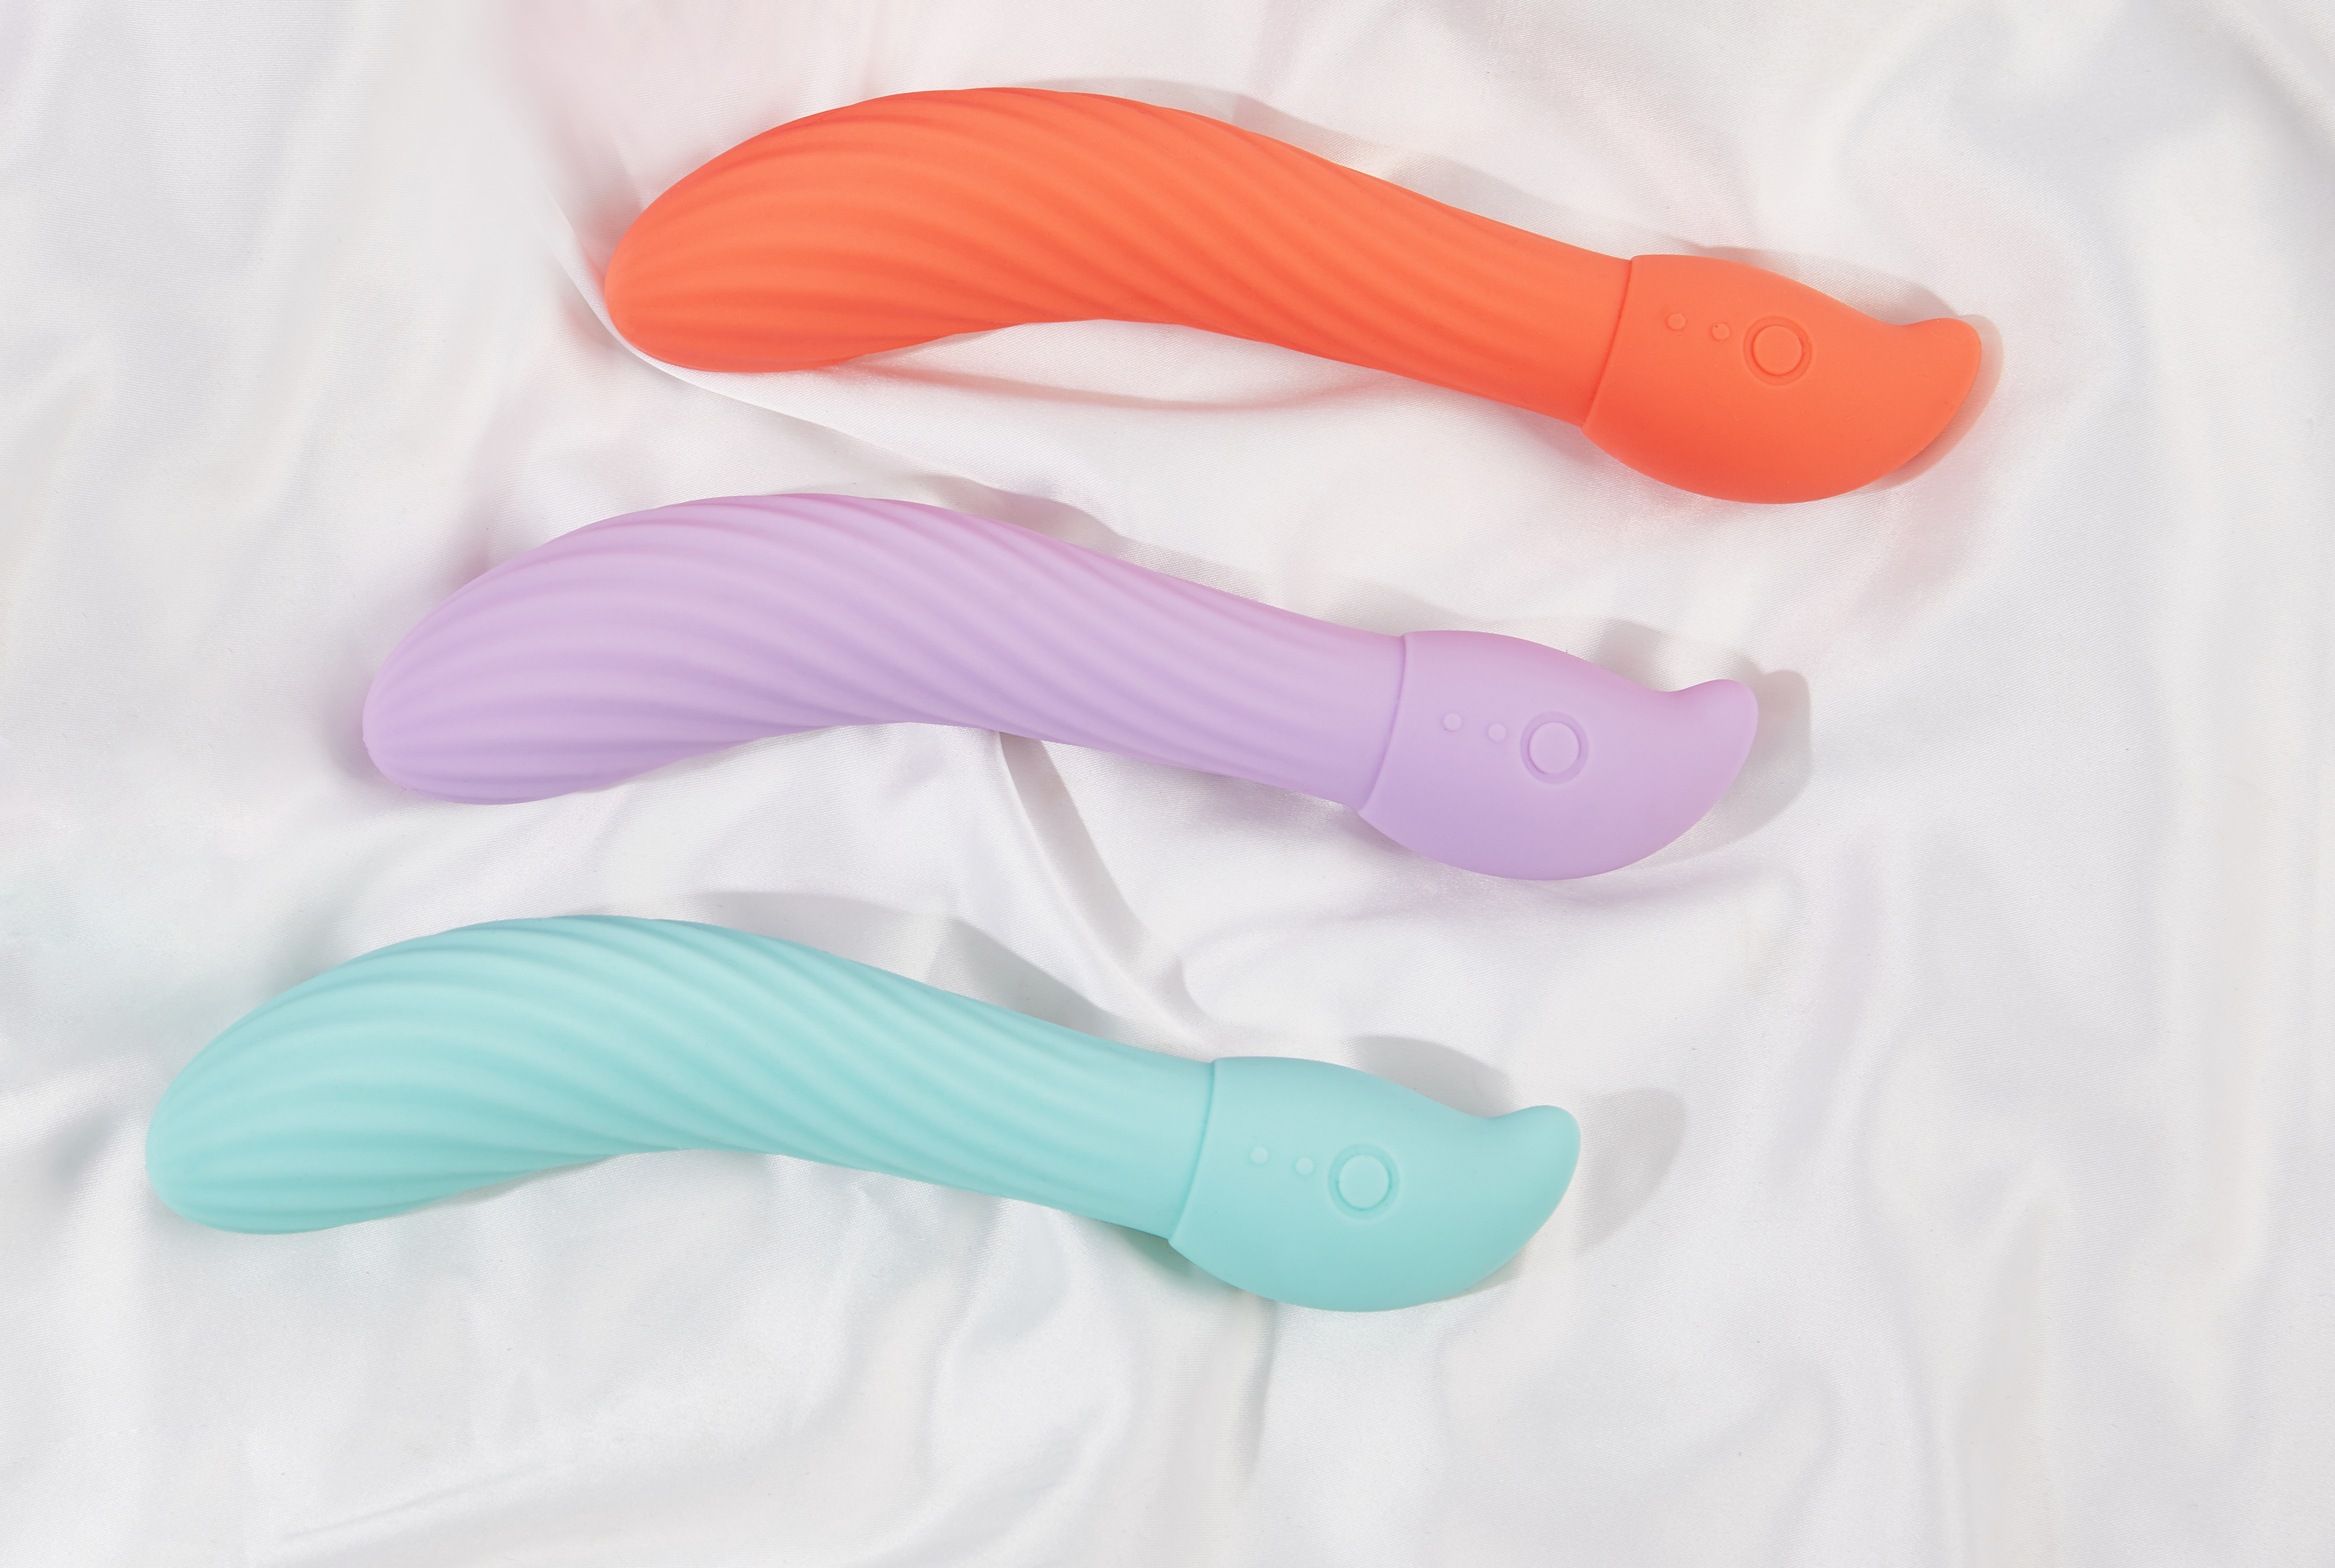
vibrator, textile, sleeve, purple, pink, finger, violet, magenta, linens, electric blue, plastic, font, fashion accessory, hair accessory, carmine, pattern, natural material, baby products, personal protective equipment, fiber, nail